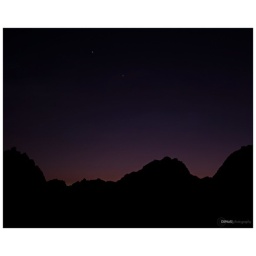
black waves under the sky - Dimos photography